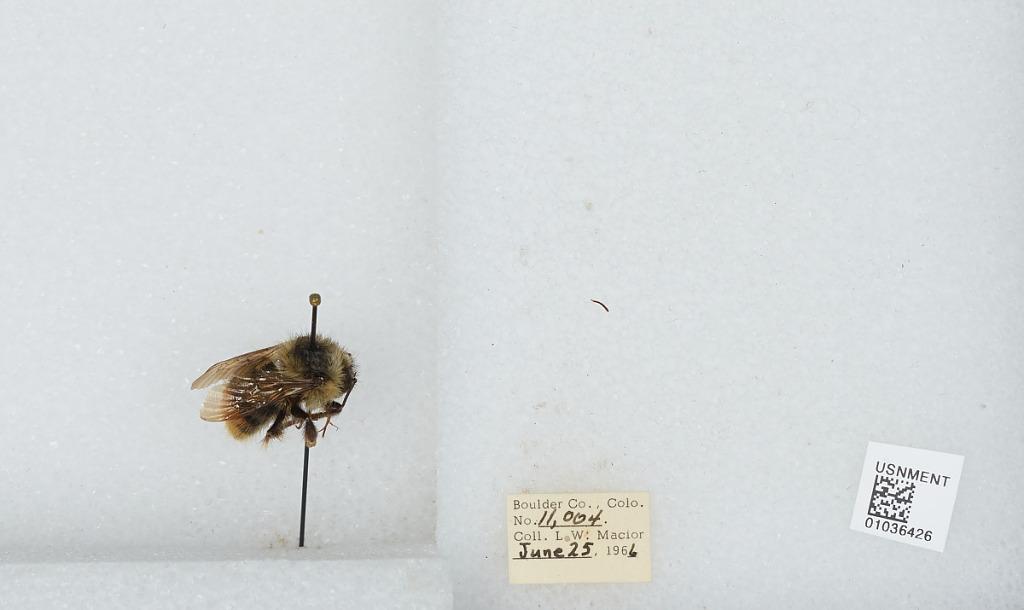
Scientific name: Bombus (Pyrobombus) mixtus Cresson
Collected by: L. Macior
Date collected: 1966-6-25
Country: United States
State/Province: Colorado
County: Boulder
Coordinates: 40.015, -105.27